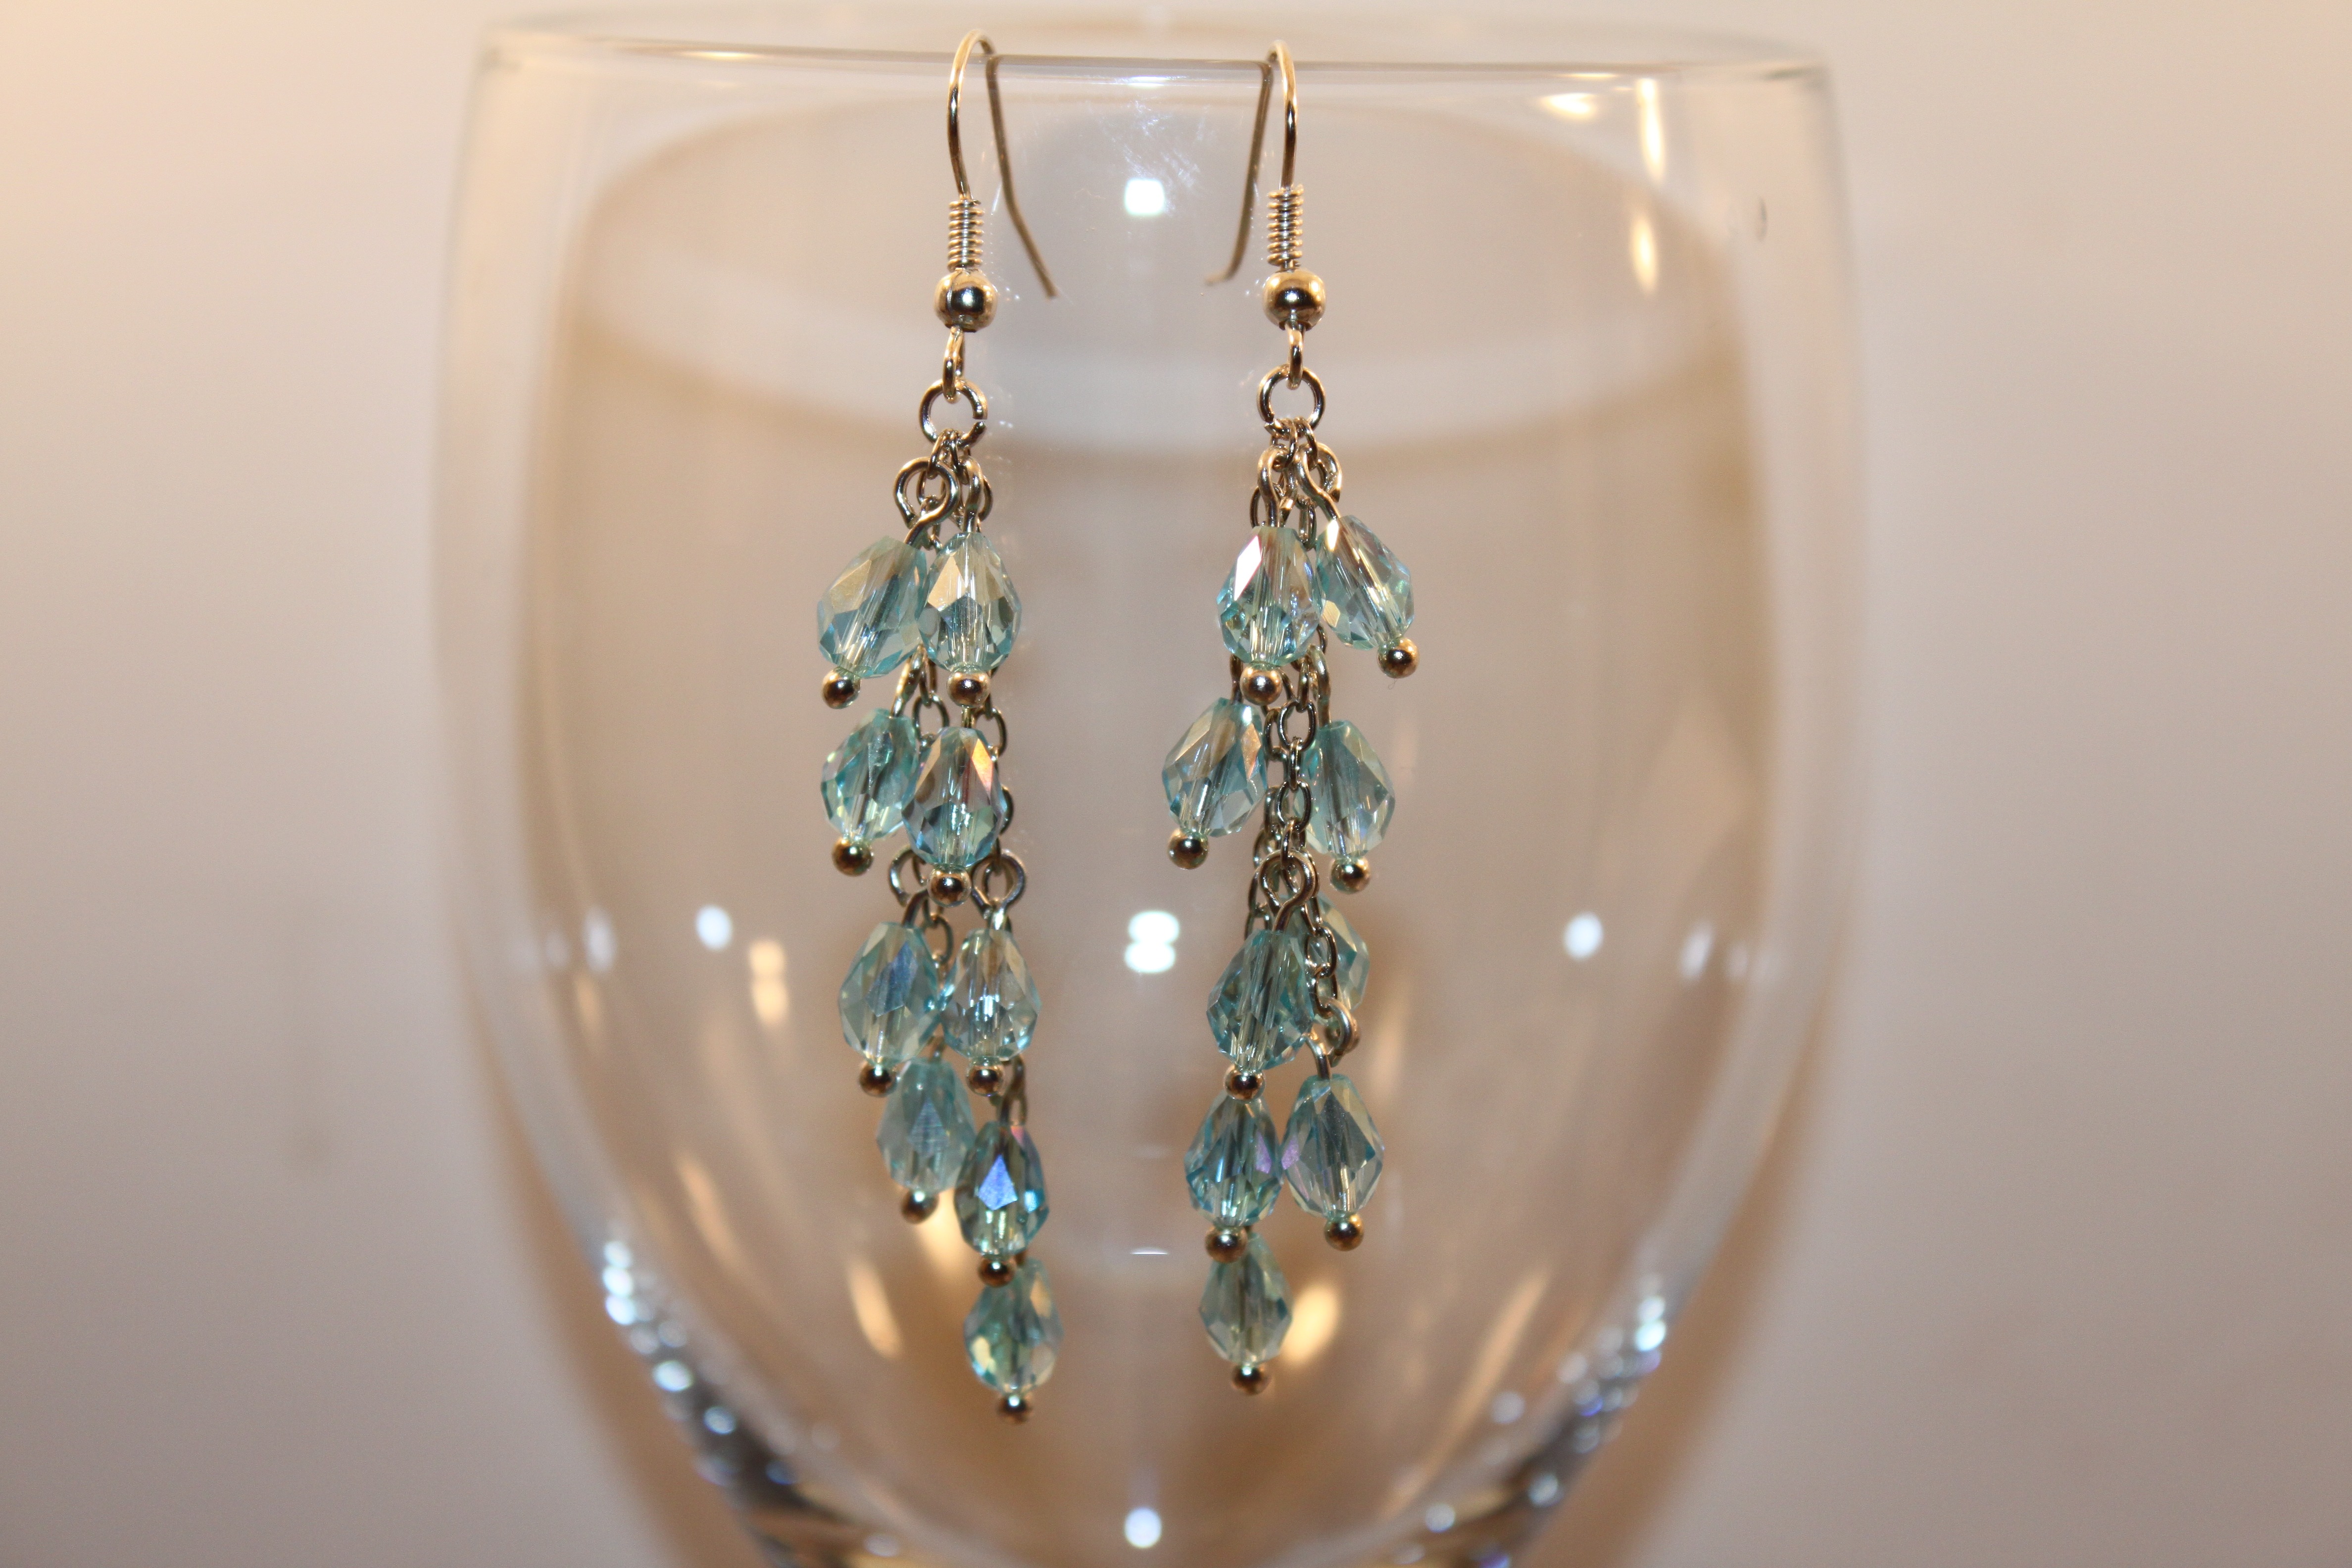
glass, bead, lighting, earring, jewellery, earrings, accessories, beauty, beautiful, crystal, fancy, fashion accessory